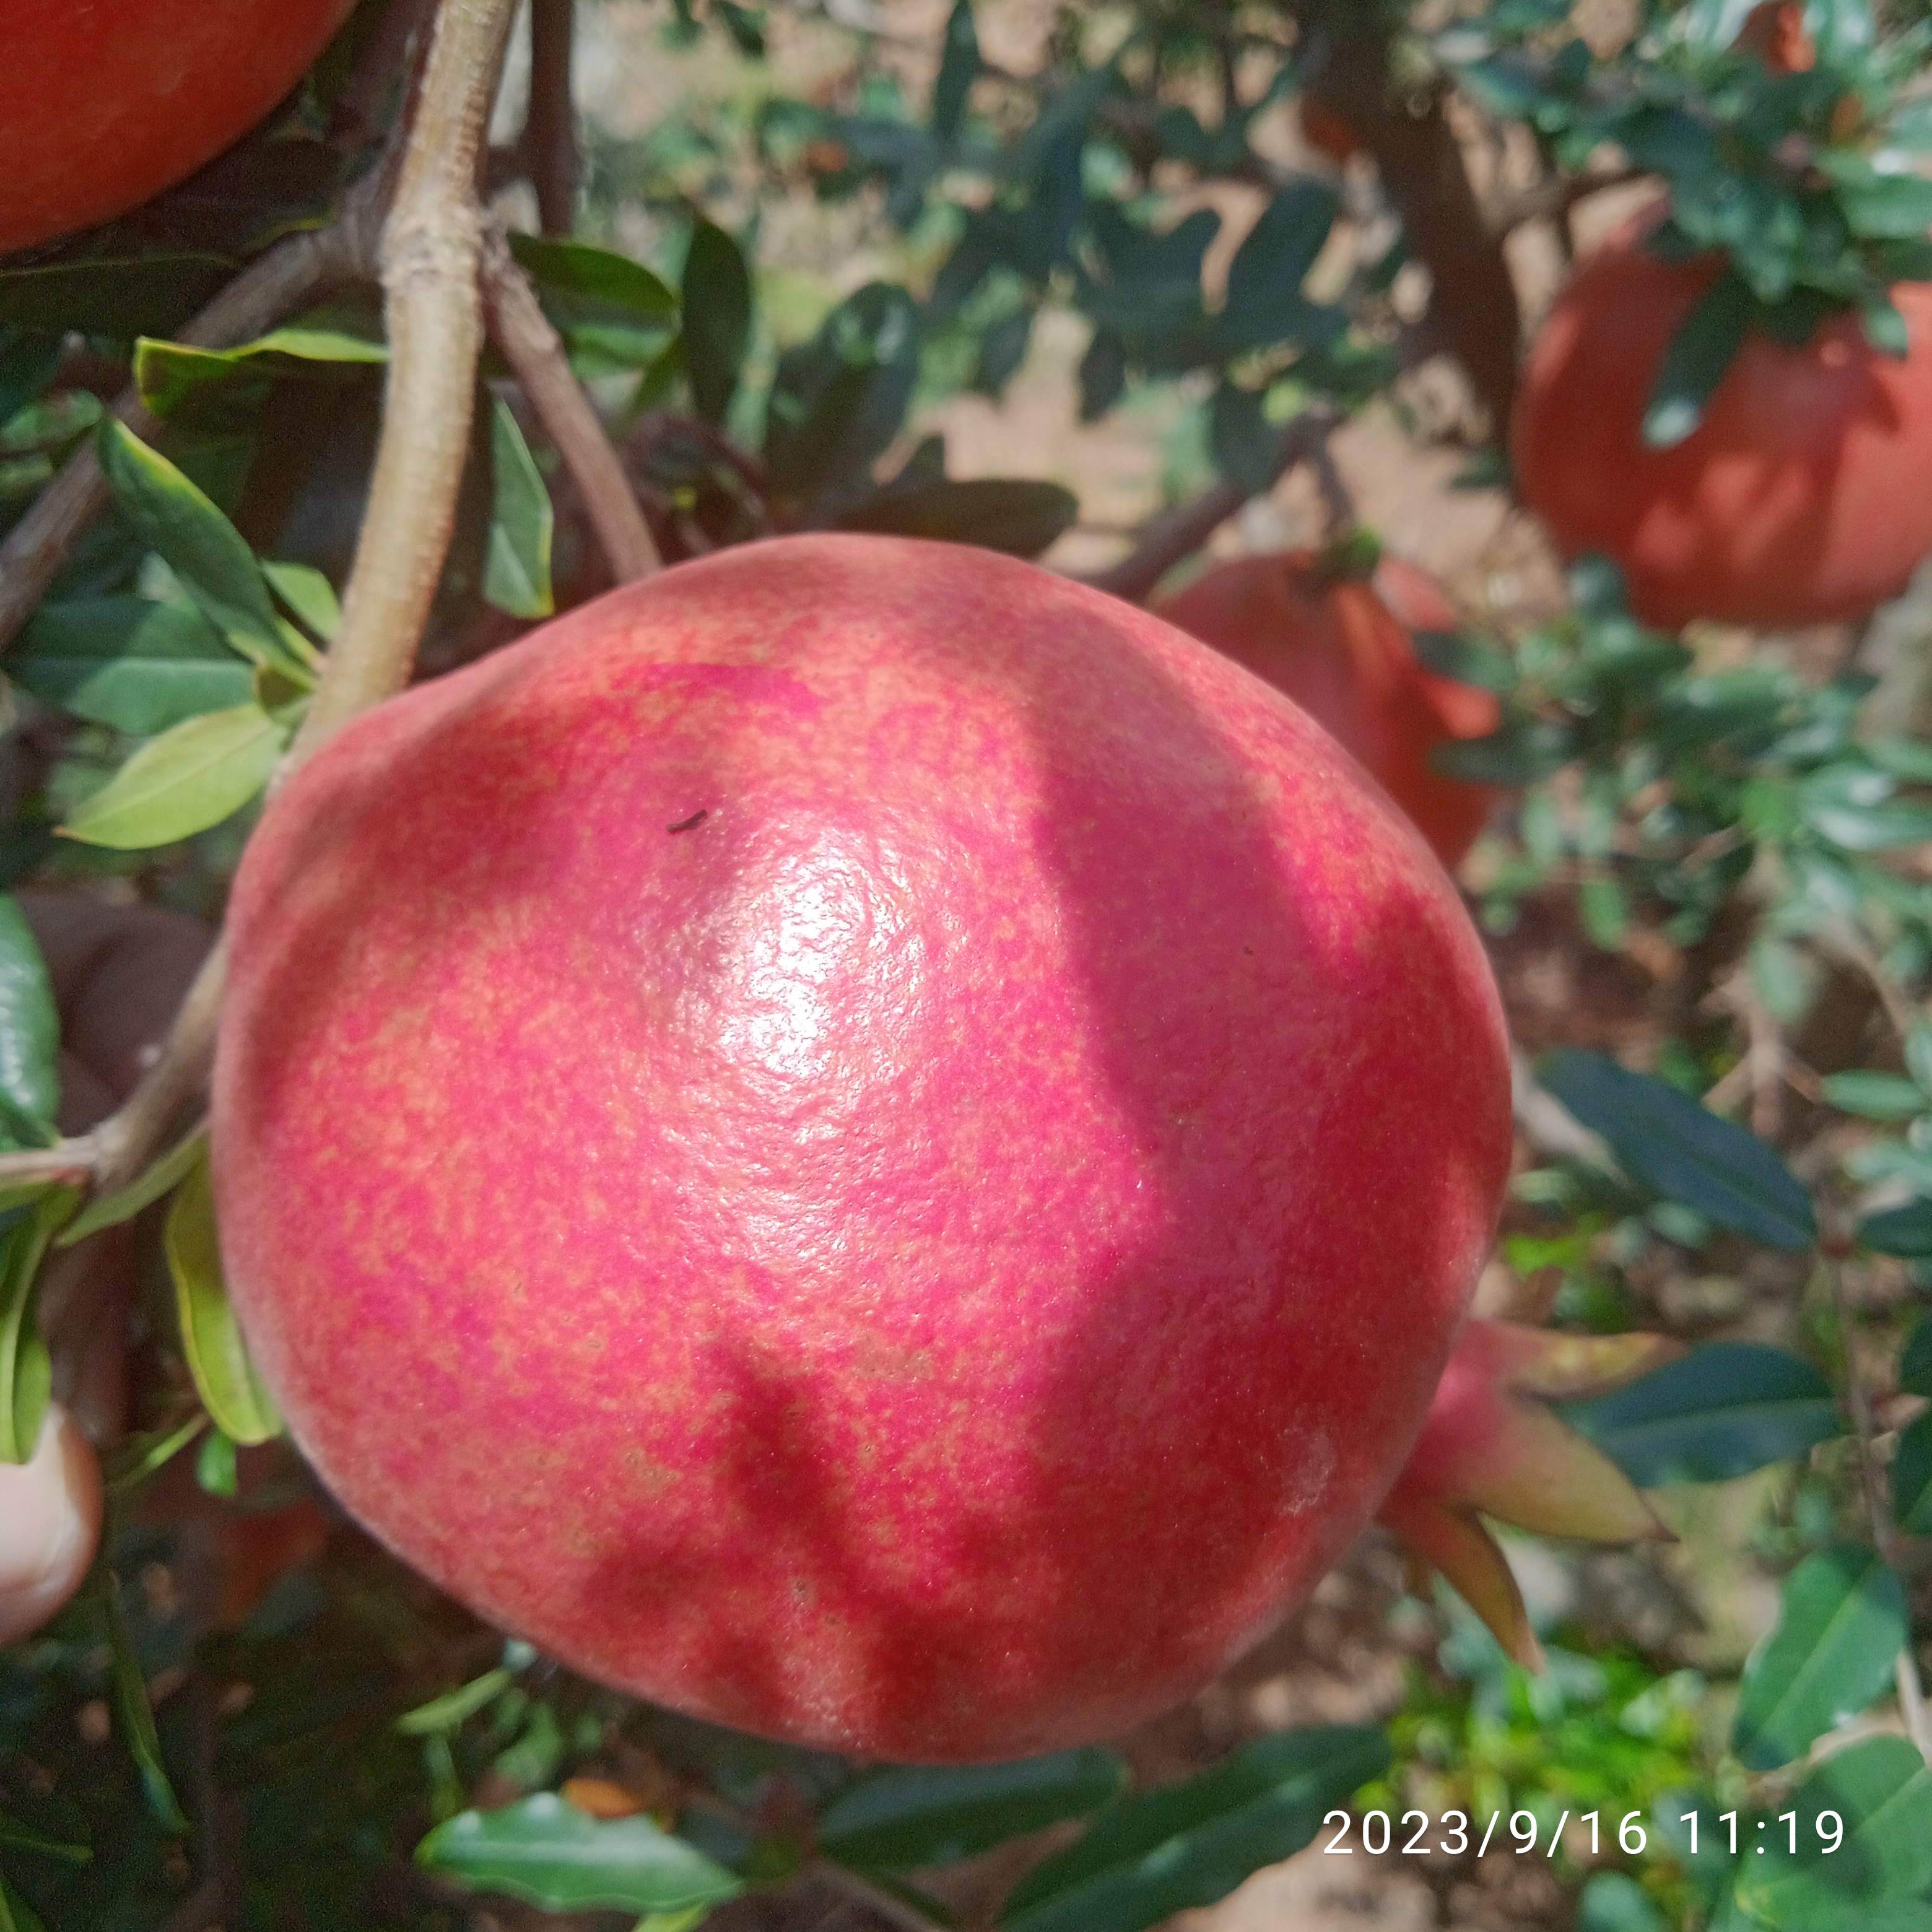
Label: Healthy